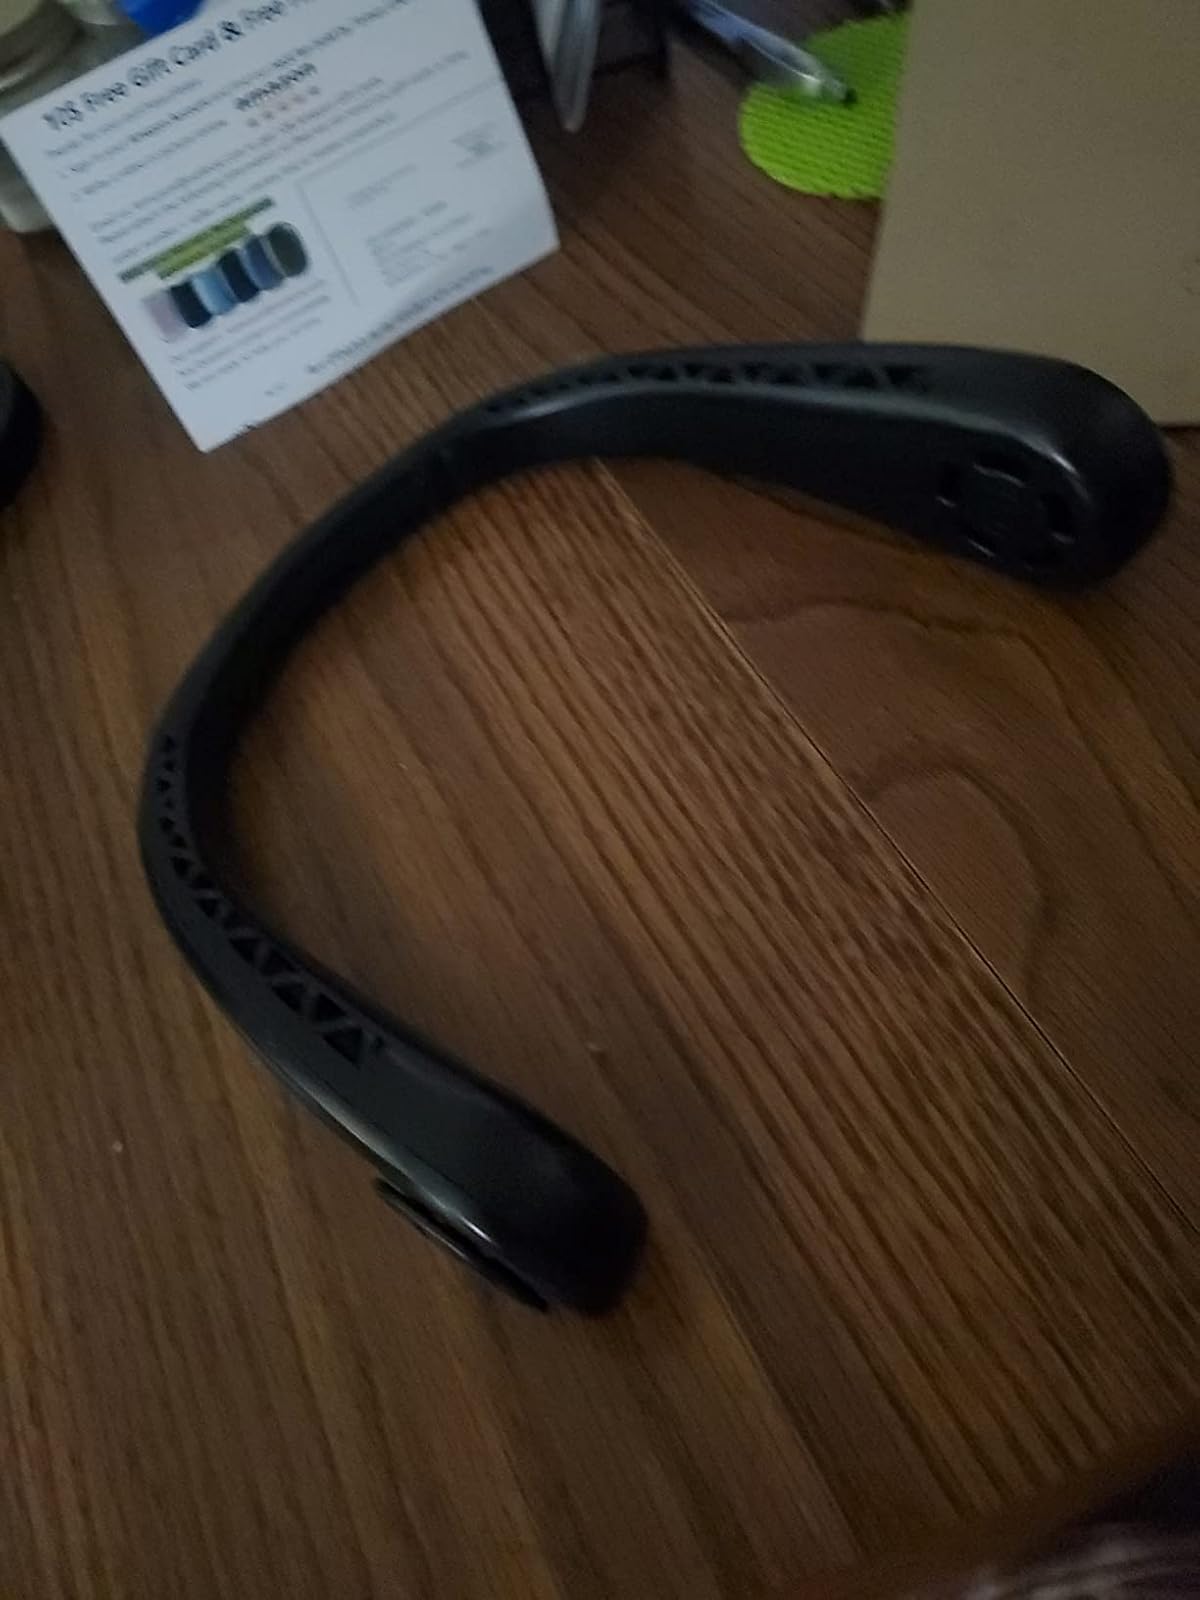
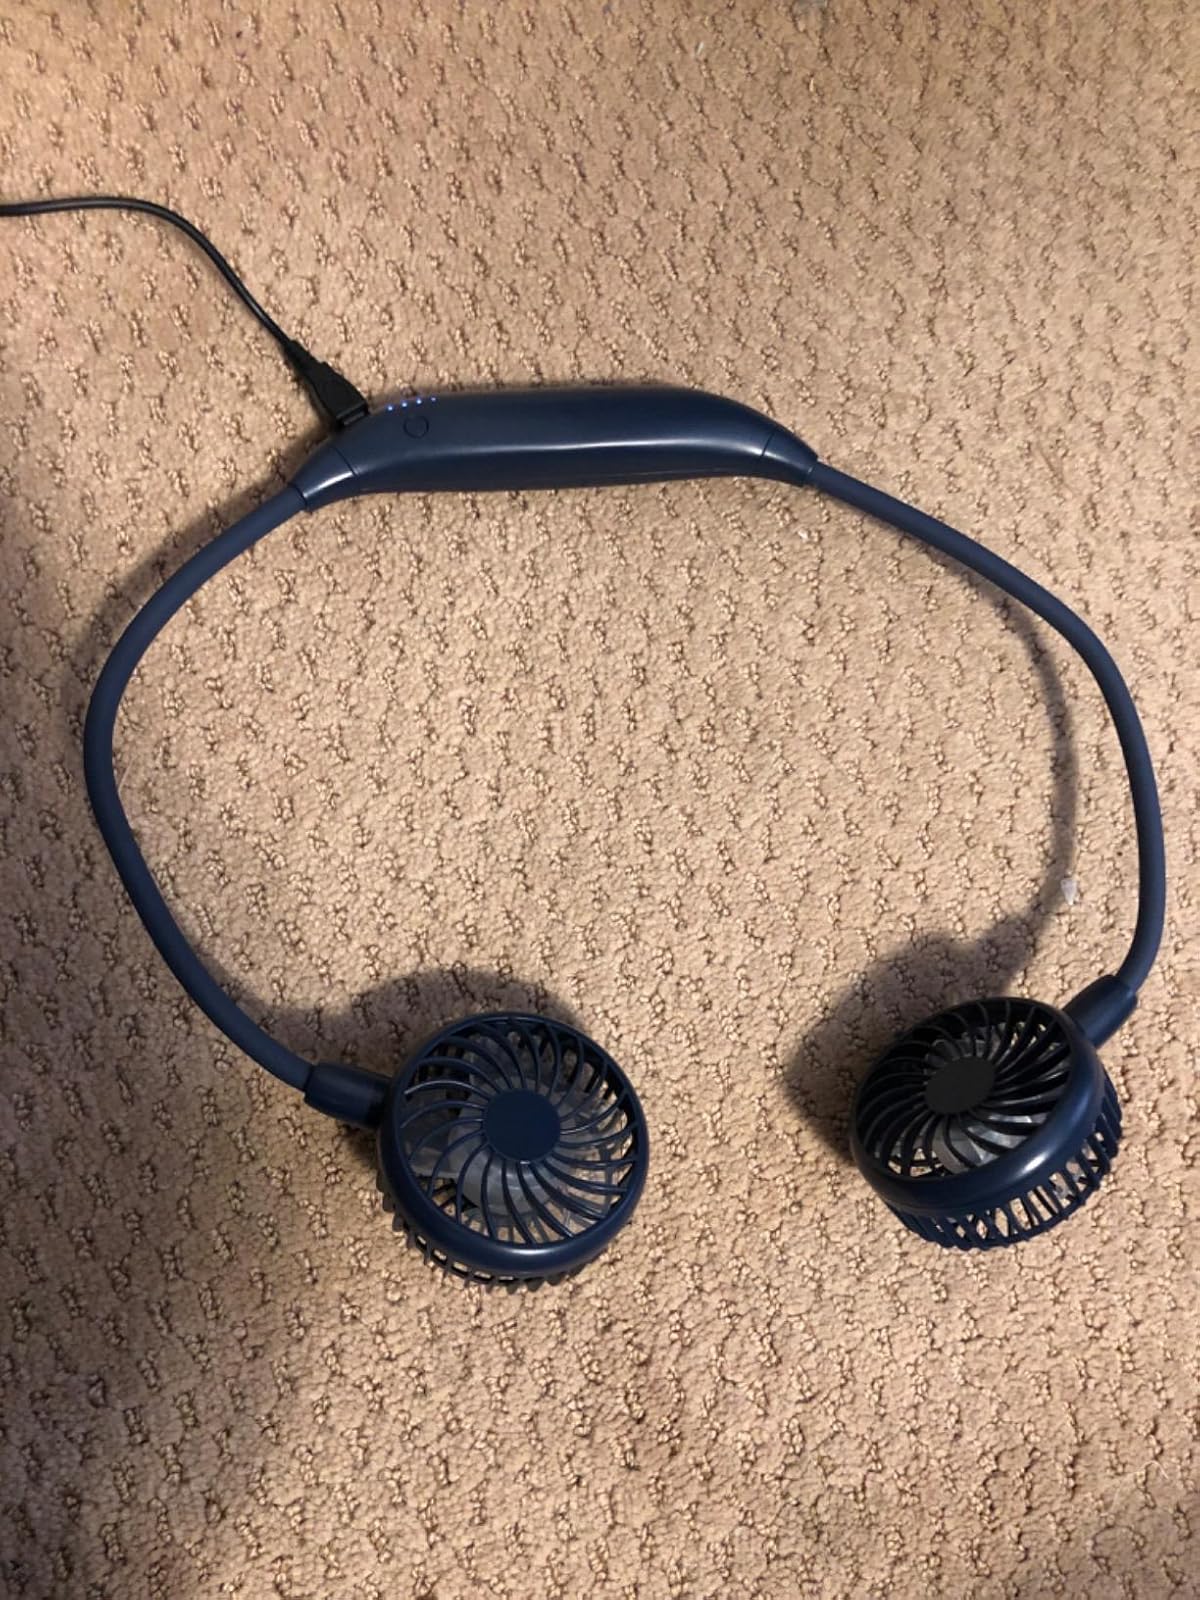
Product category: fan
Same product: no